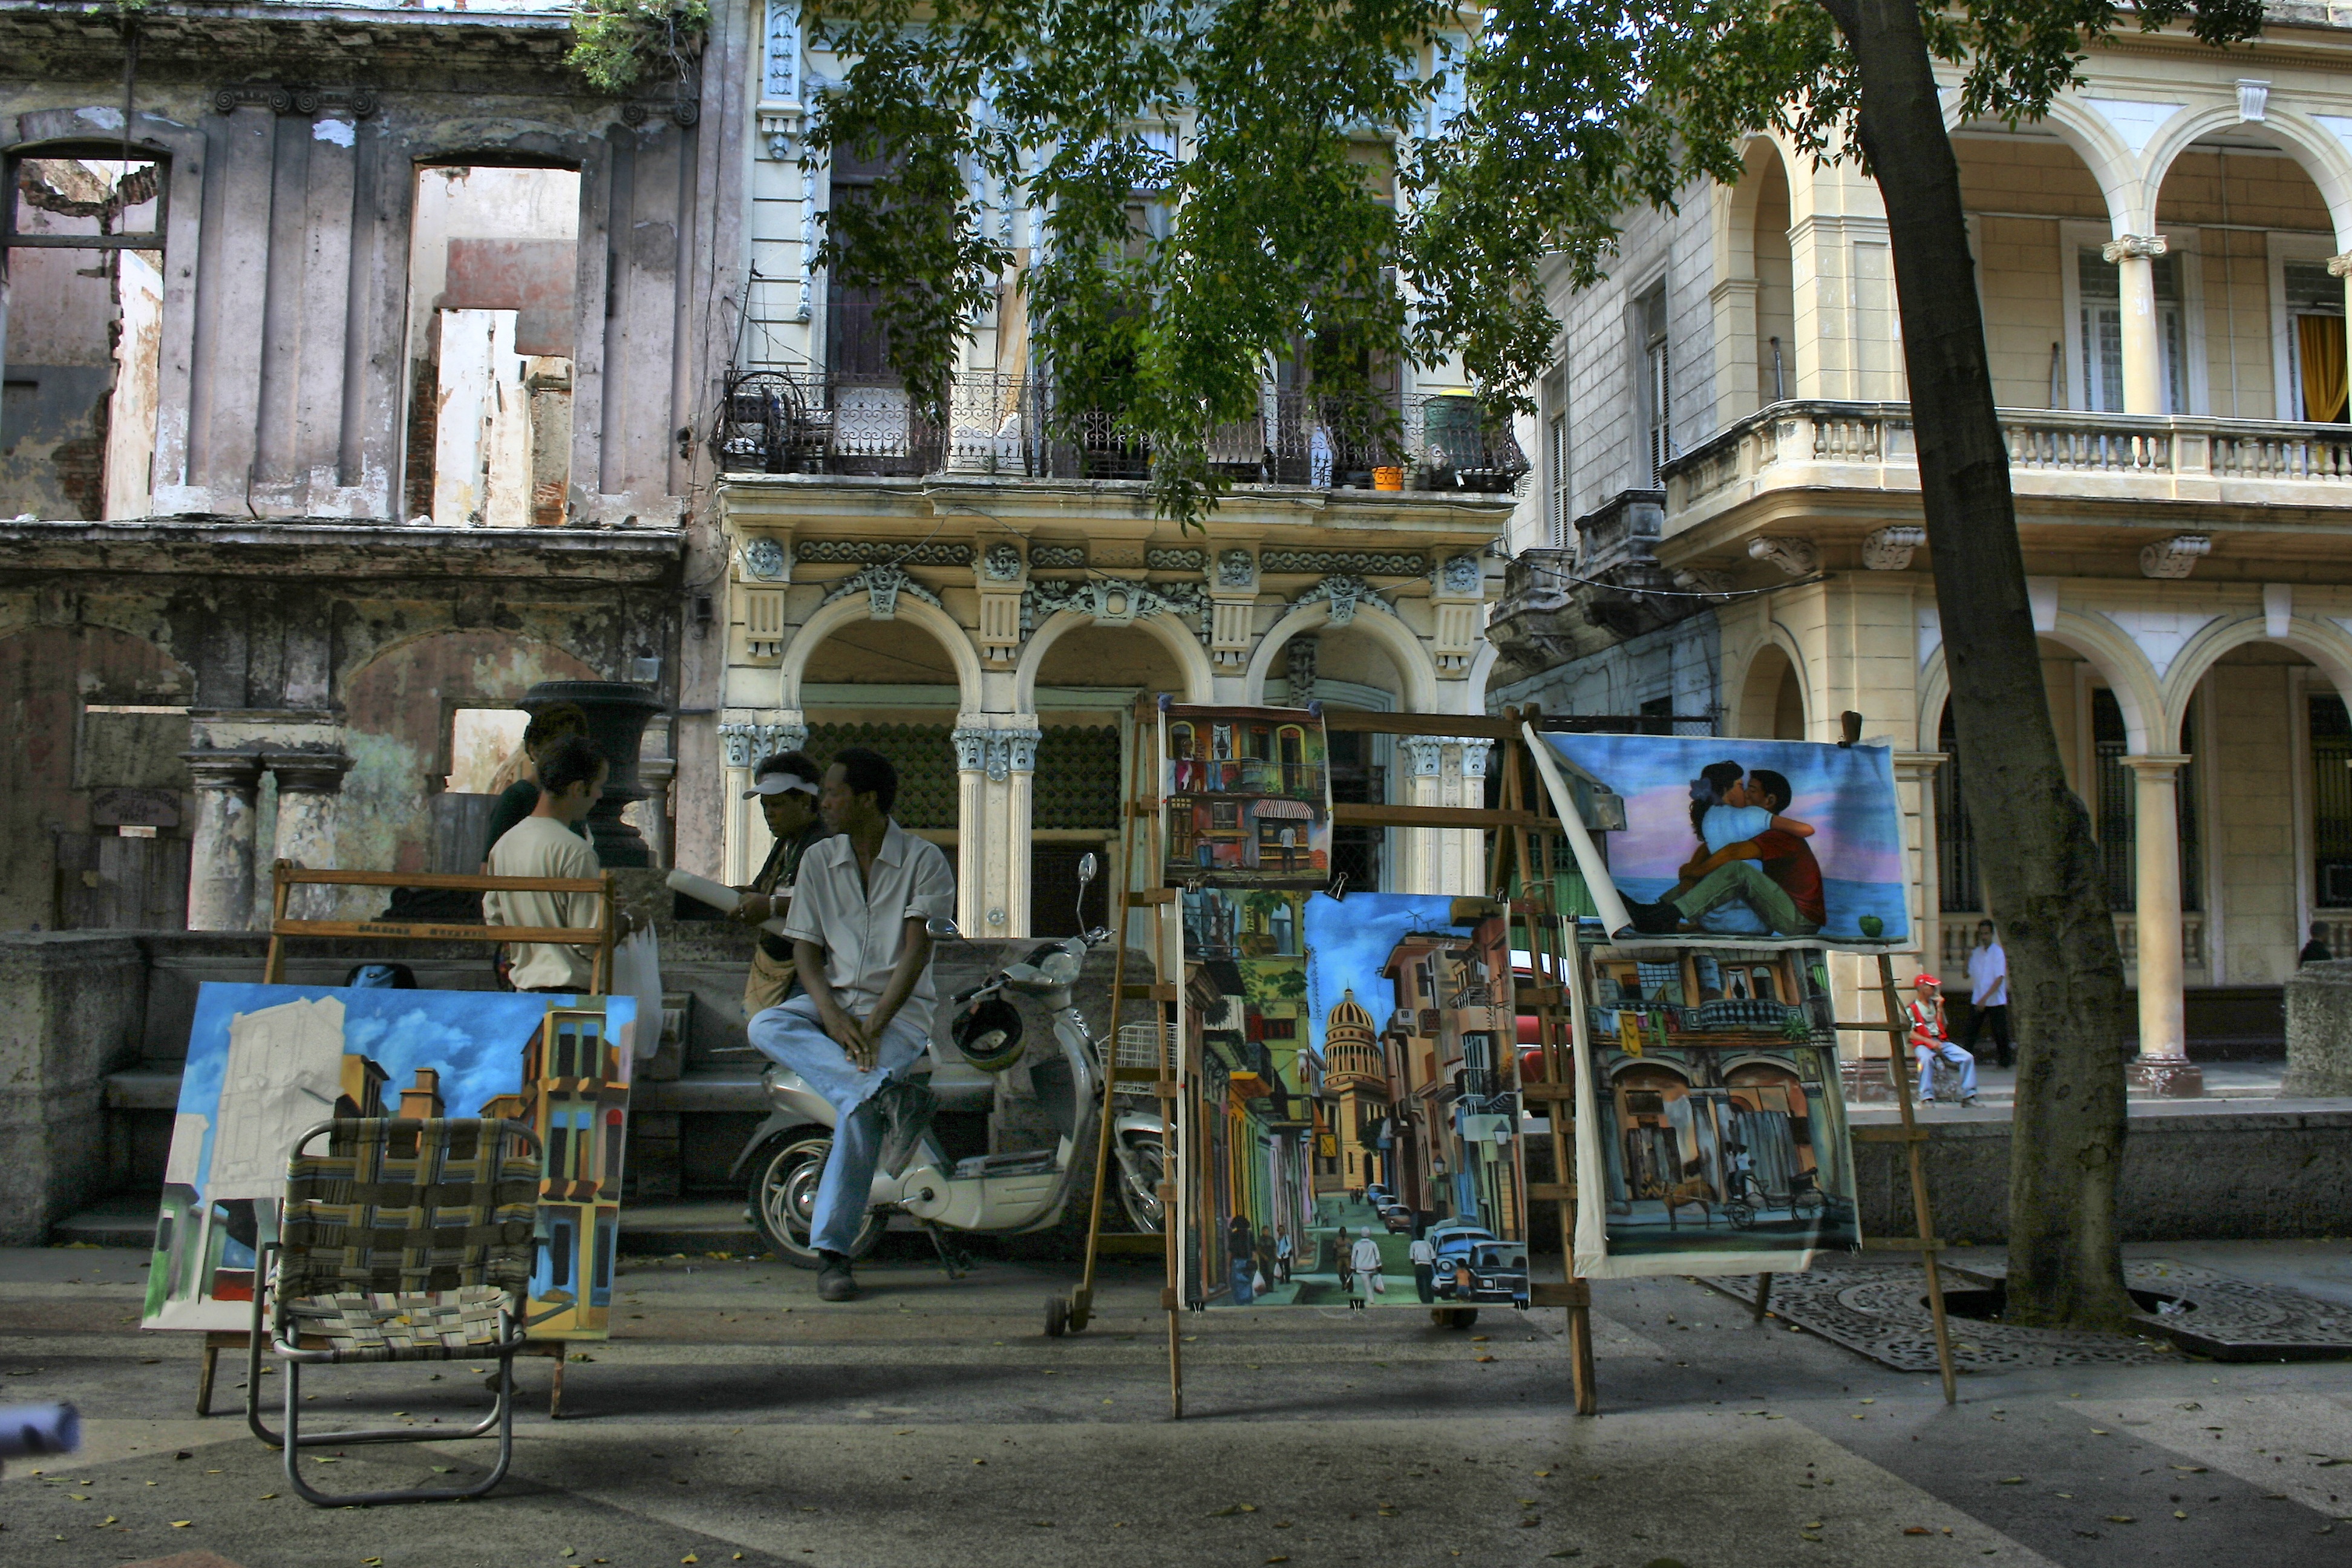
person, architecture, people, road, street, town, old, city, downtown, walk, tourism, old building, painting, pictures, cuba, old house, old town, buildings, town square, artists, havana, neighbourhood, historic buildings, urban area, ancient history, human settlement